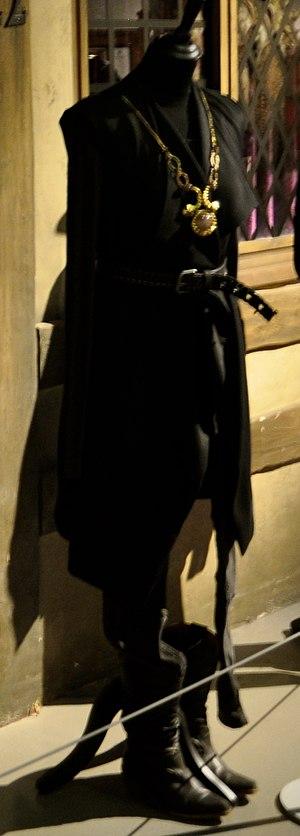
Ashildr Einarrsdottir, Ashildr ou simplement surnommée « Moi », est un personnage secondaire de la neuvième saison de la série télévisée britannique Doctor Who. Elle est incarnée dans la série par l'actrice Maisie Williams, et apparaît dans cinq épisodes : La Fin d'une vie, Une vie sans fin, Le Corbeau, Descente au paradis, et Montée en enfer.